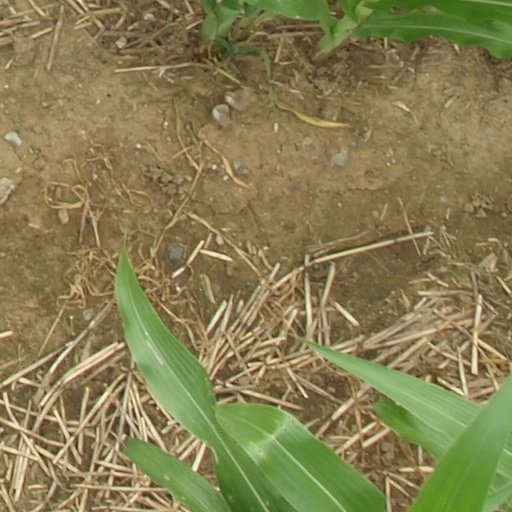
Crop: maize; corn